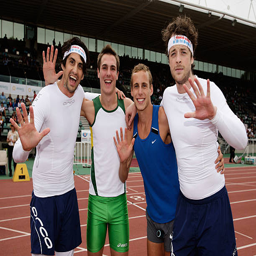
comedian , person , professional athlete and comedian pose after competing in an exhibition 4x400 metre relay during day .